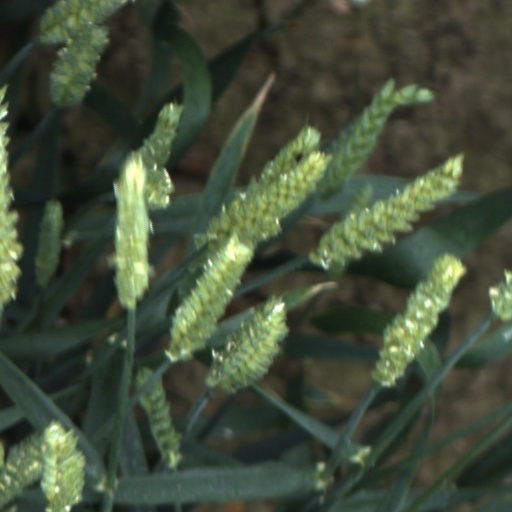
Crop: wheat